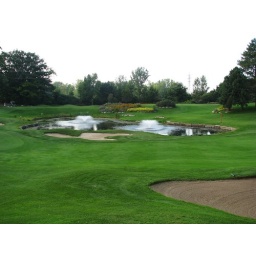
The beauty in the green field :)Niagara falls on the golf hills